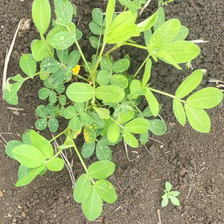
Weed species: Sicklepod_(Senna obtusifolia)